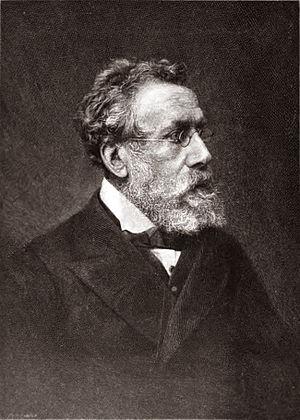
Travaux du mathématicien Augustin Cauchy qui l’emmènent à formuler de nombreuses lois ou fonctions fixant l’analyse mathématique.
Sir Andrew Crombie Ramsay est un géologue britannique.